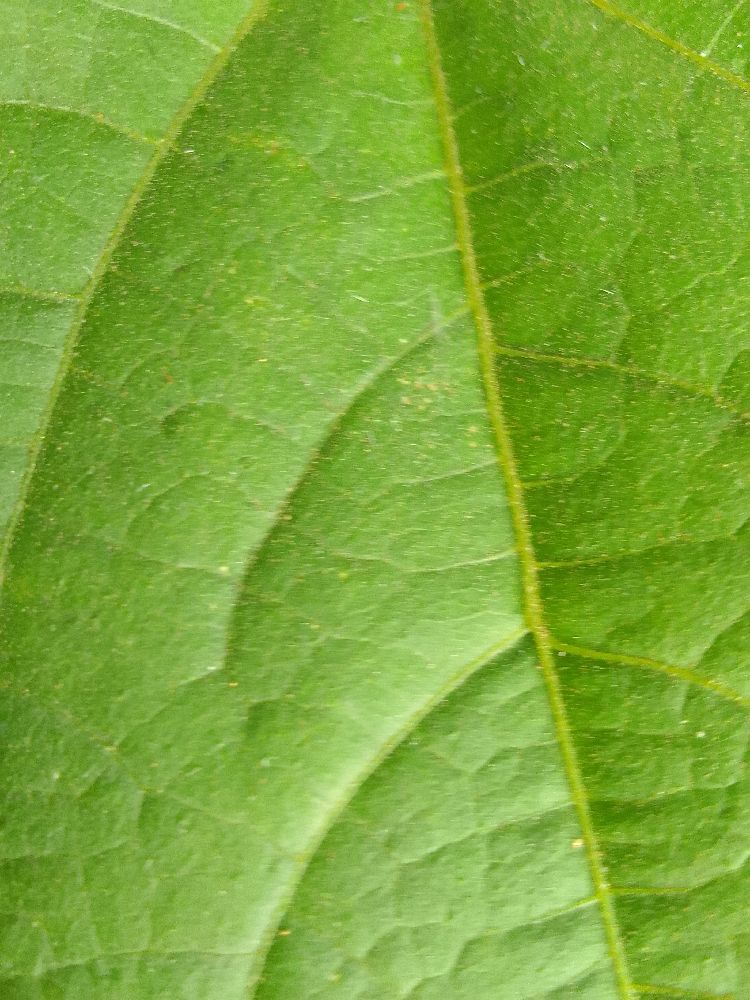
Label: healthy